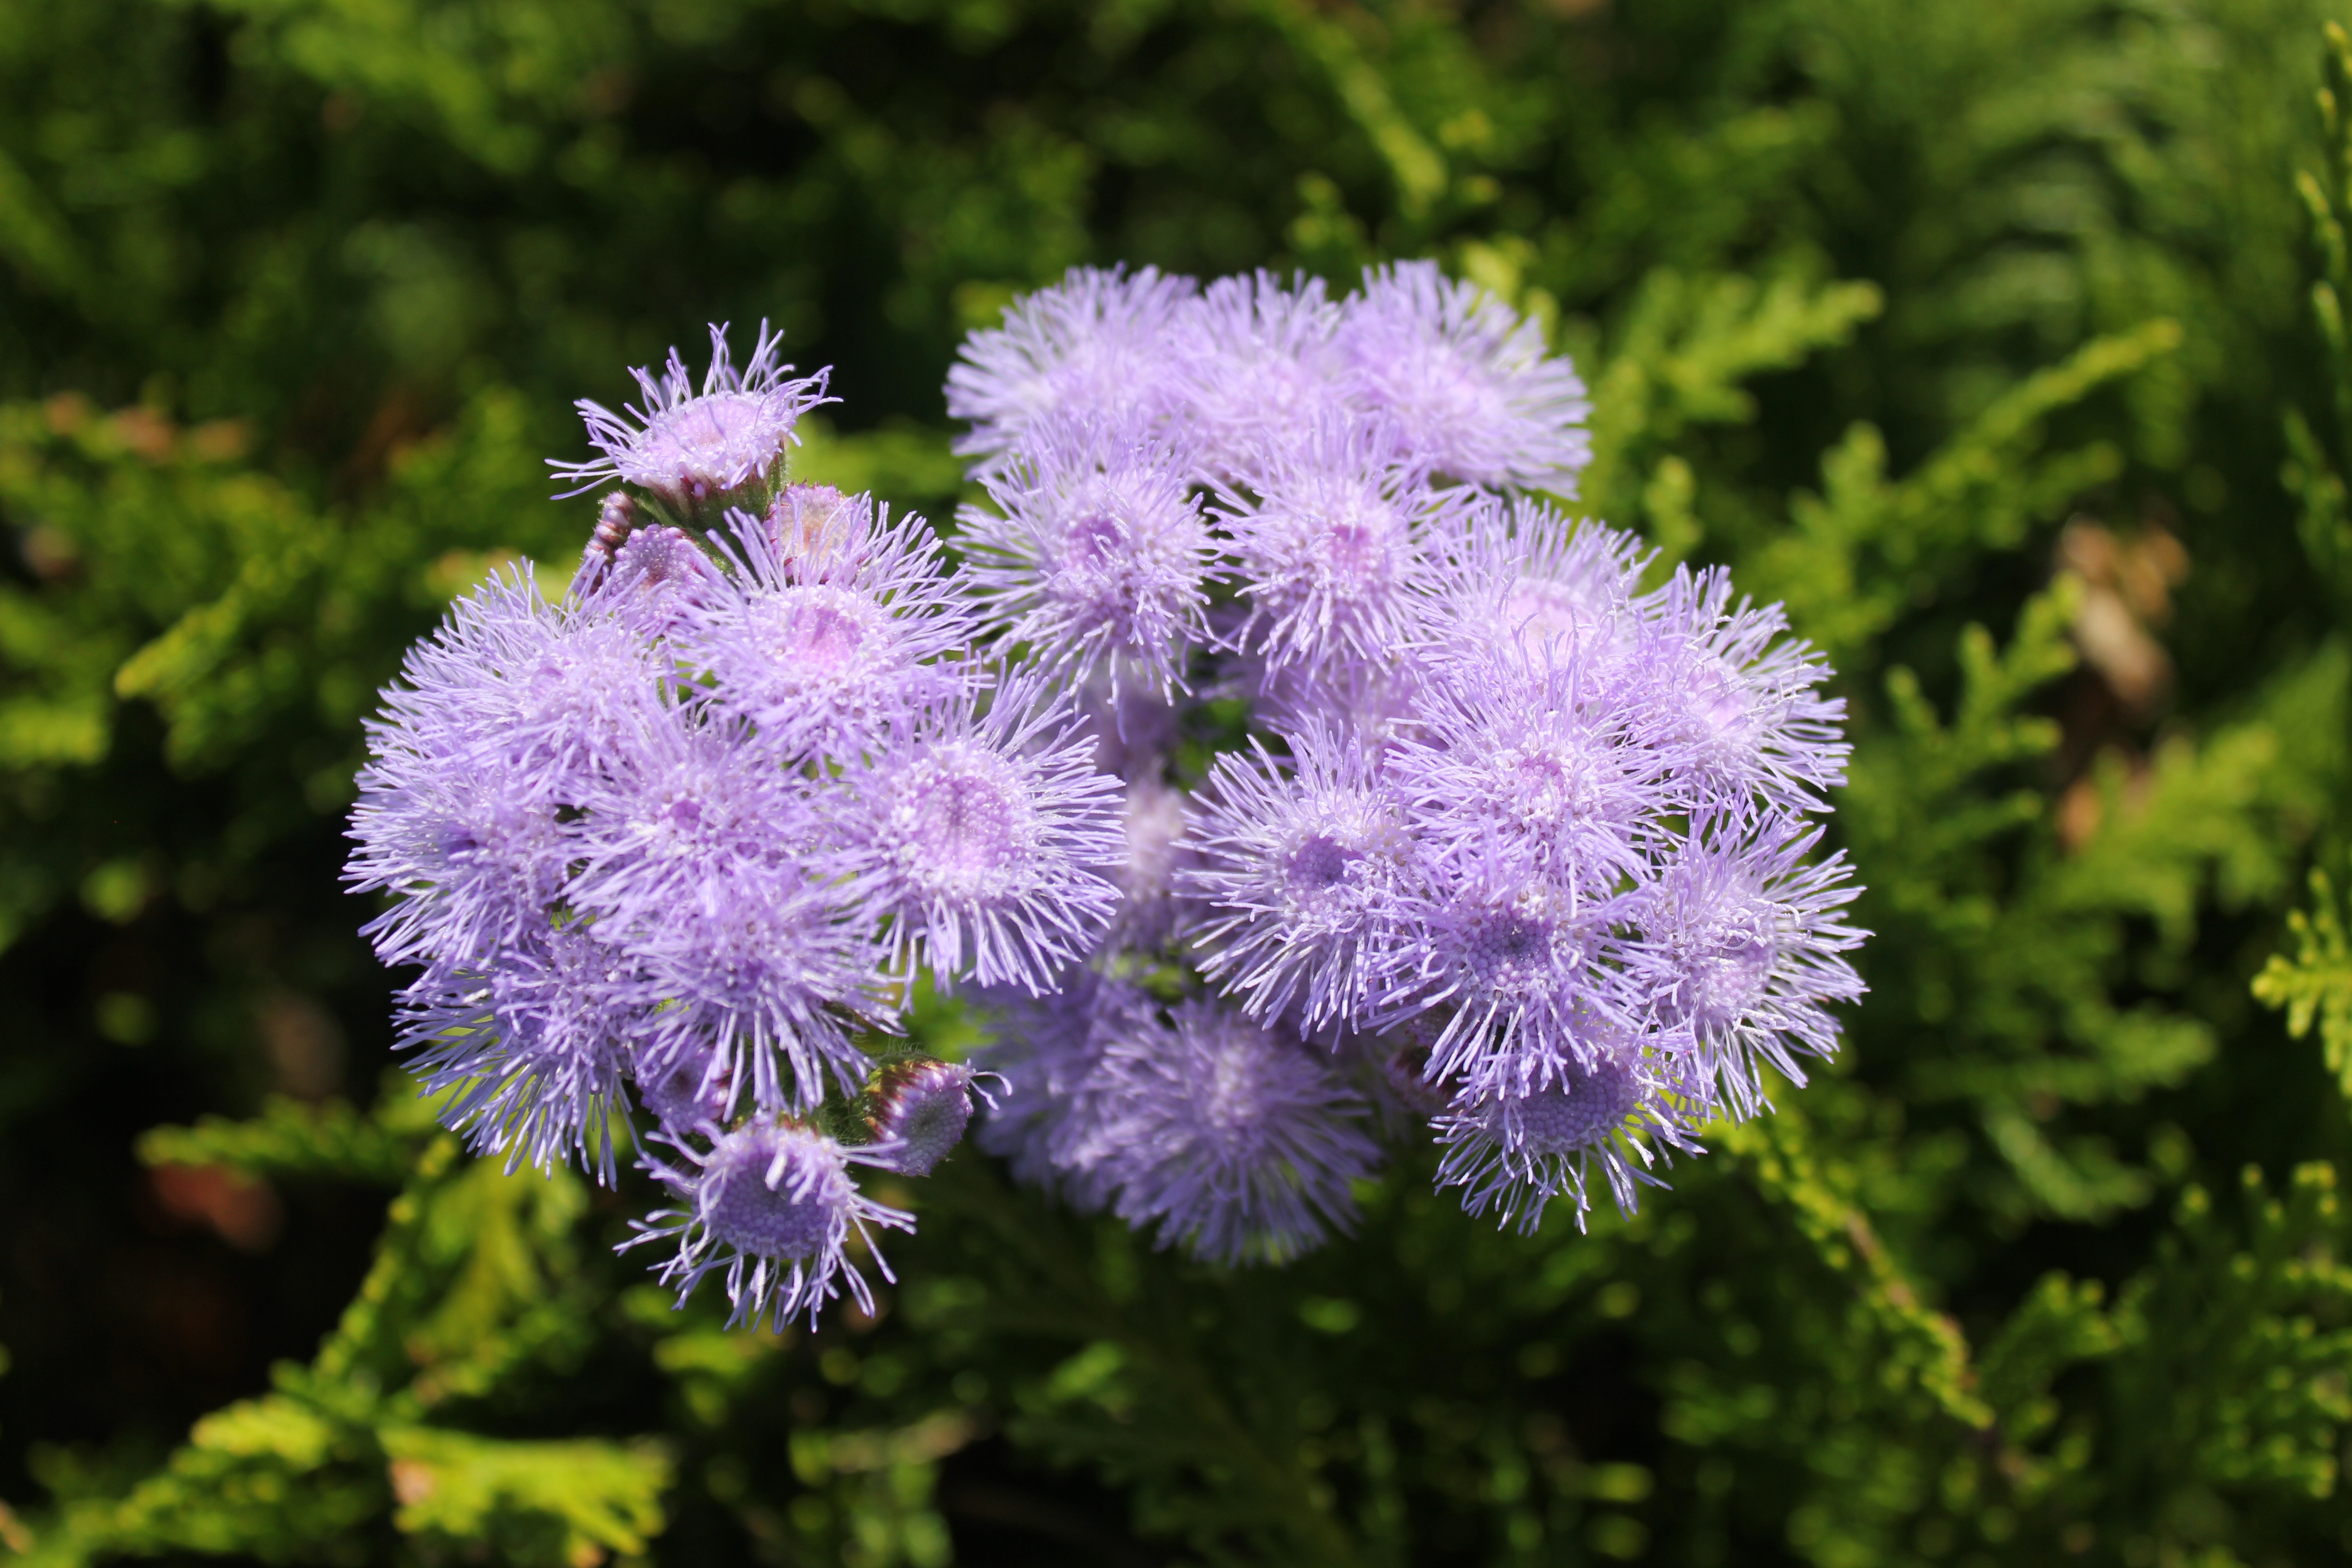
nature, blossom, plant, meadow, flower, purple, summer, herb, produce, botany, garden, flora, wildflower, flowers, purple flowers, shrub, violet, change, beautiful, purple flower, flowering plant, daisy family, land plant